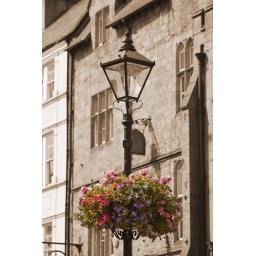
An old street lamp in Durham market place. Sepia toned and colour popped in CS4